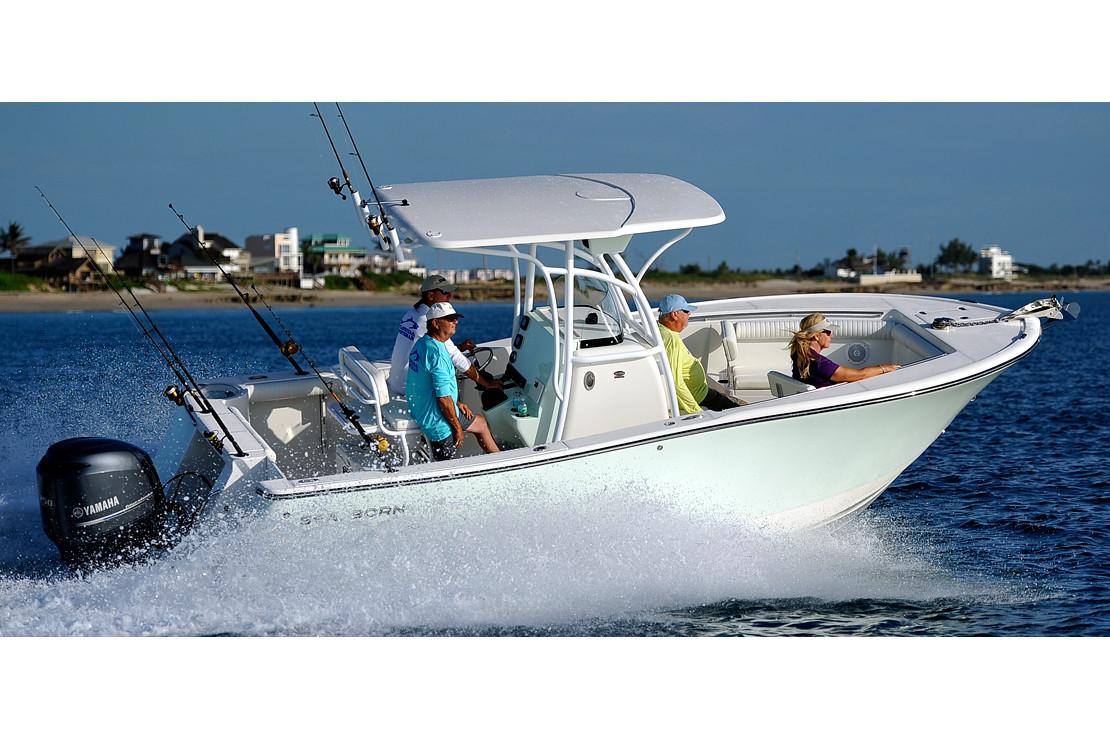
Vehicle type: Ships